Homemade firearm

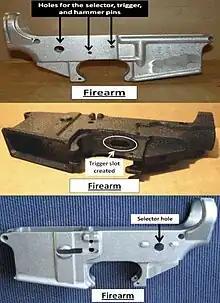
Features of a receiver blank that ATF considers as a 'firearm' under the Gun Control Act of 1968

In 2014, the California Legislature passed a bill to require serial numbers on receiver blanks and all other firearms, including antique guns, but it was vetoed by Governor Jerry Brown. However, in 2016, it passed a measure requiring anyone planning to build a homemade firearm to obtain a serial number from the state ("de facto" registration) and pass a background check. From July 1, 2024, "firearm precursor parts" may only be sold through a licensed dealer.